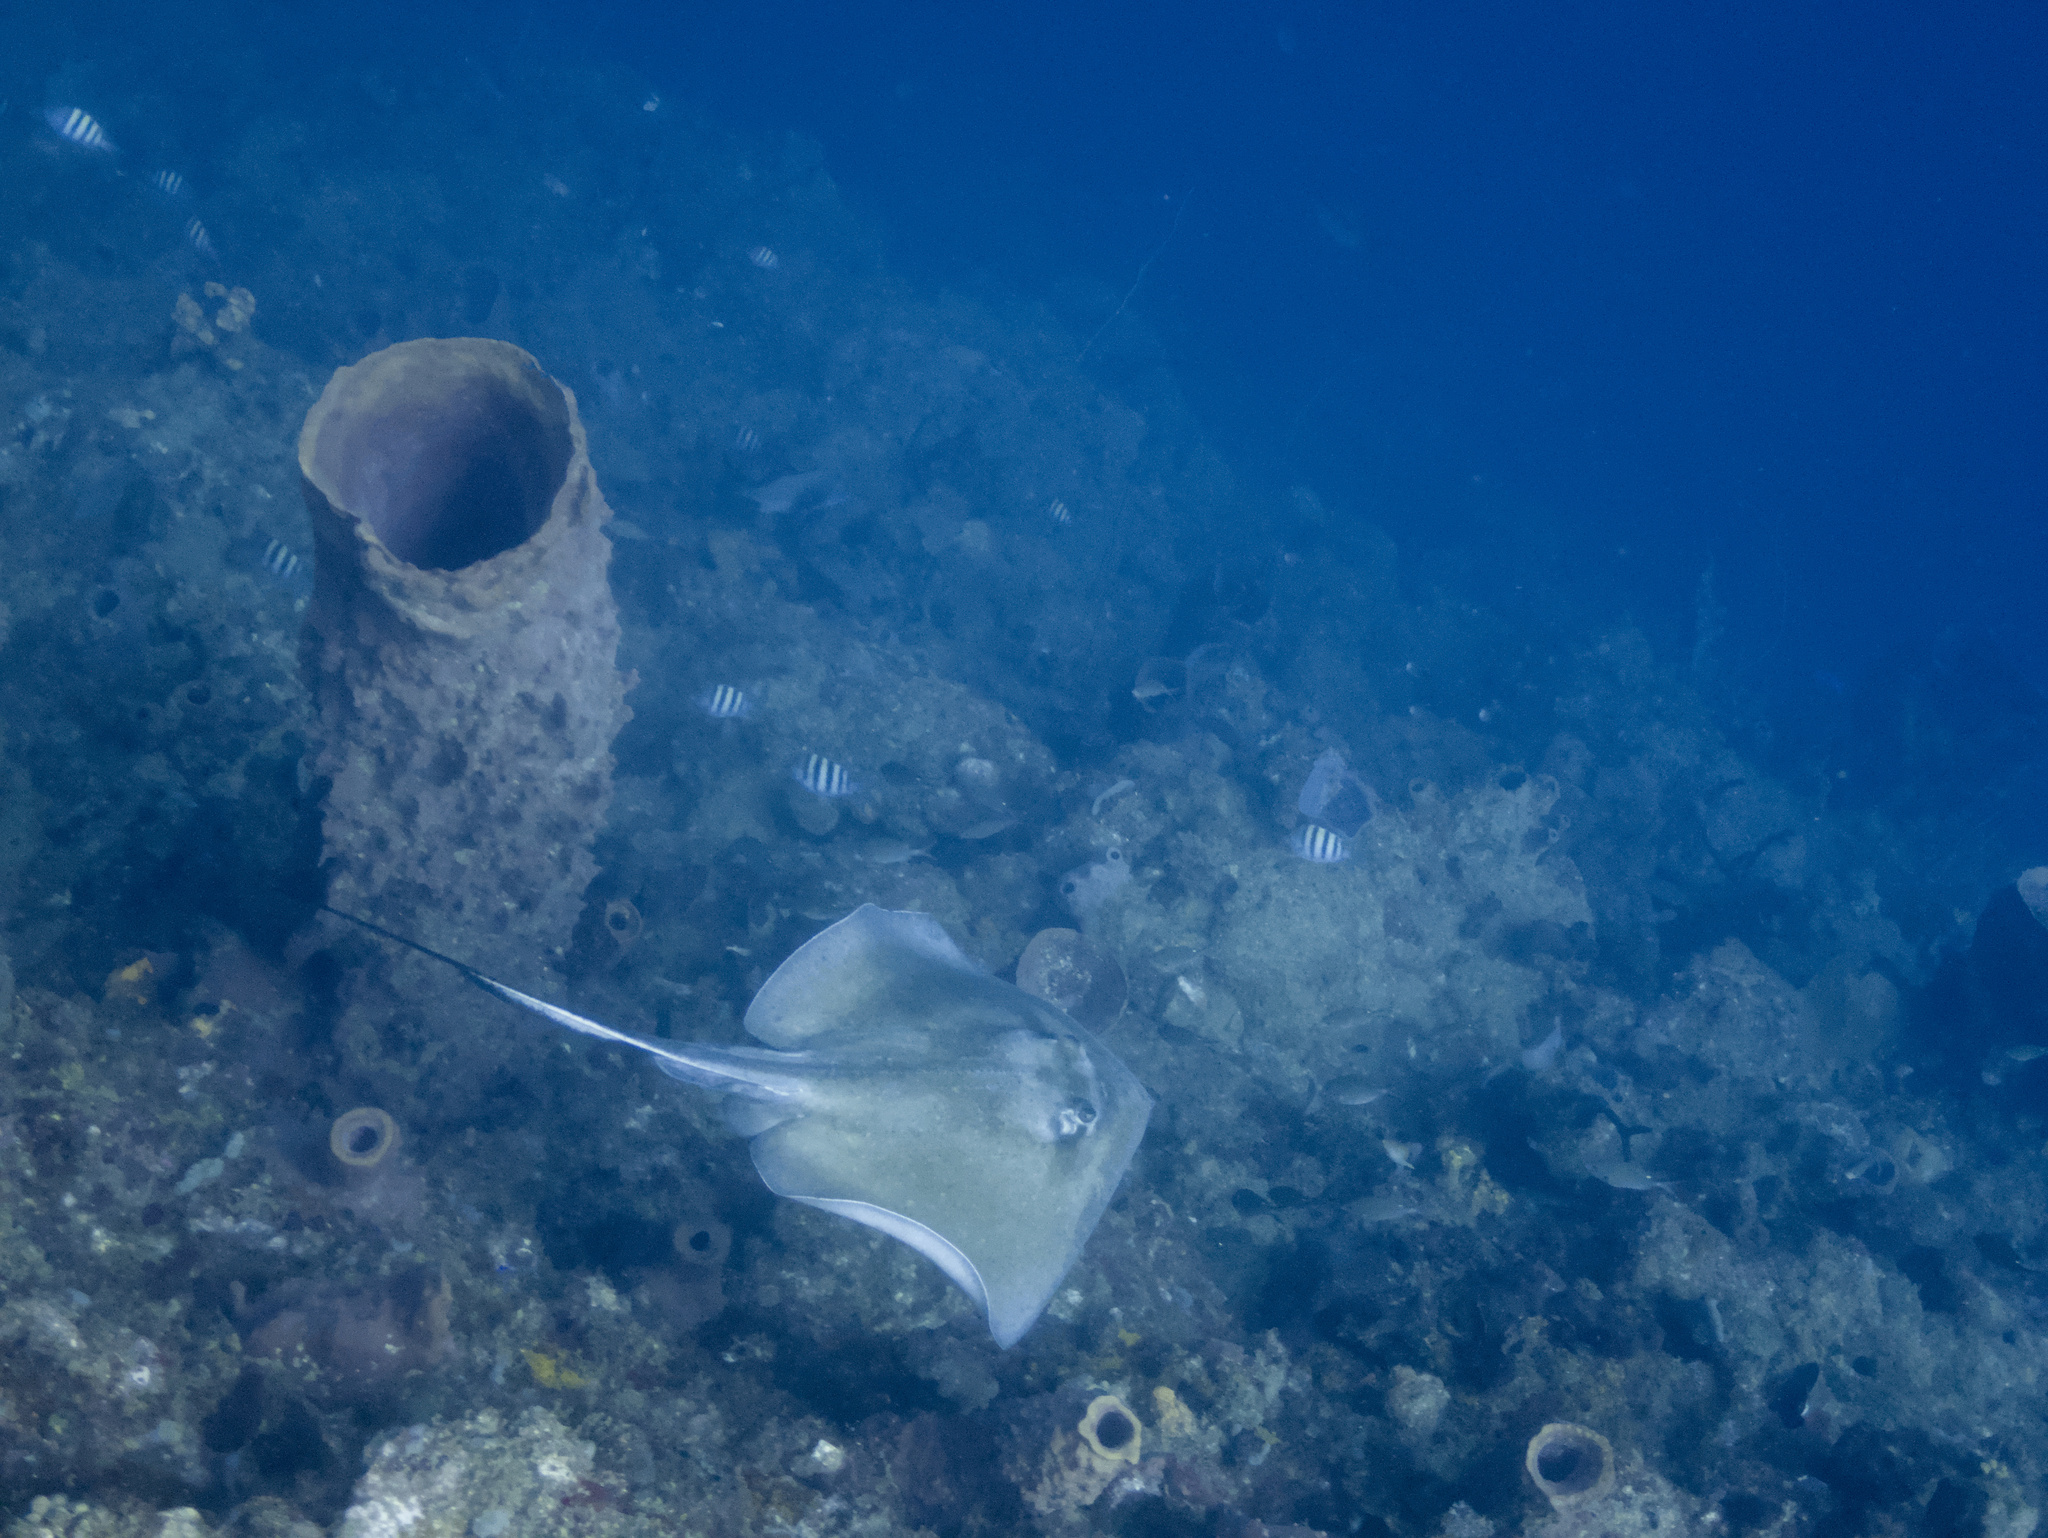
fish (species not among the labelled classes)